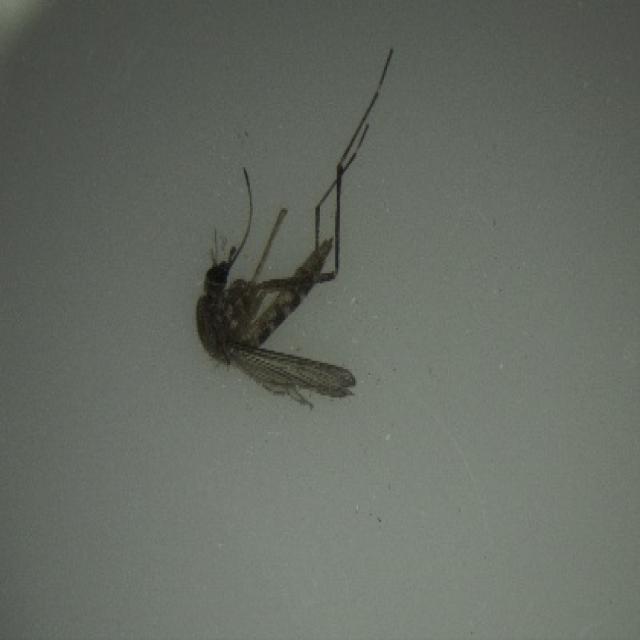
Species: aedes_vexans